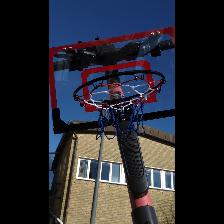
Label: NonHuman